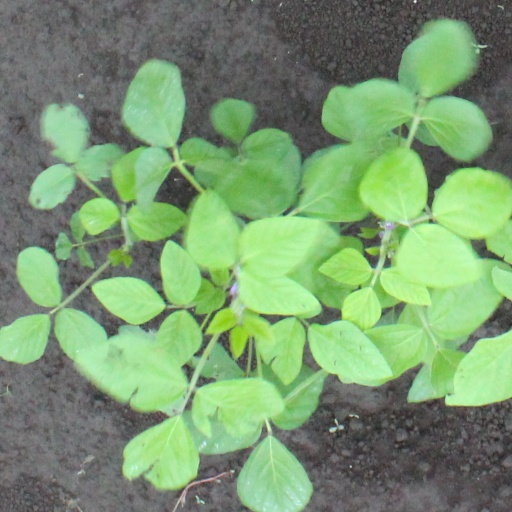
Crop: soybean